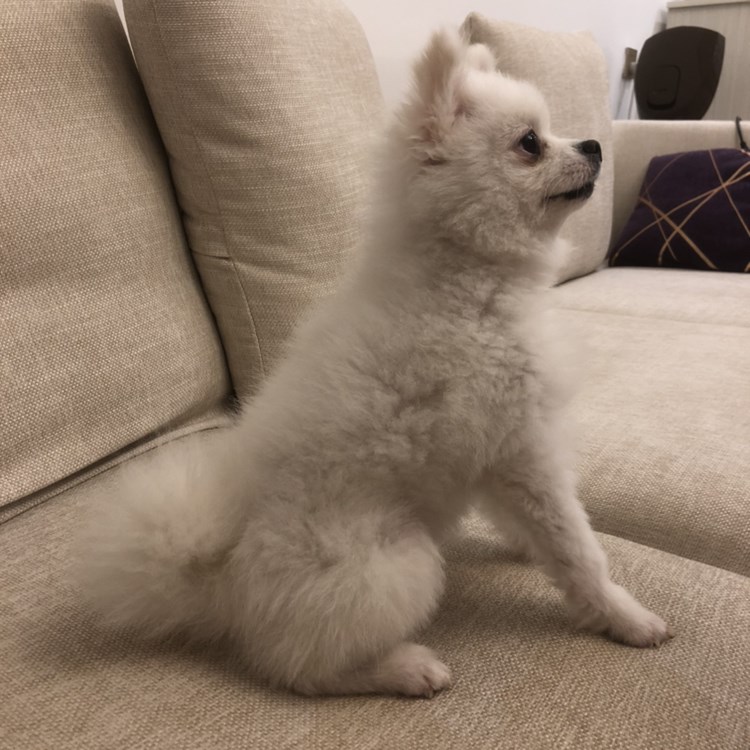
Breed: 1936-n000005-Pomeranian